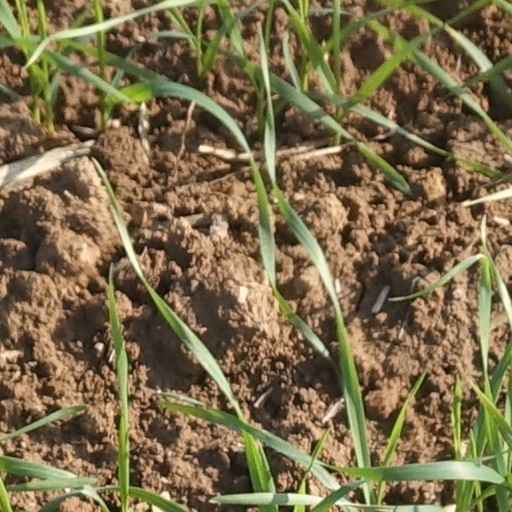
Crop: wheat